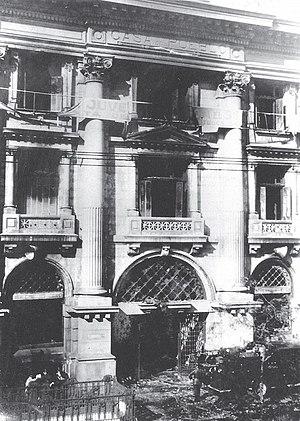
Buenos Aires 1953. La fachada de la Casa del Pueblo, sede del Partido Socialista tras el atentado del 15 de abril. (Archivo General de la Nación)
L’attentat terroriste du 15 avril 1953 sur la place de Mai de Buenos Aires est un attentat à la bombe visant un rassemblement de travailleurs réunis devant la Casa Rosada et venus écouter, à l’invitation de la CGT, un discours de Juan Perón. Cette action terroriste, non revendiquée, qui consista en l’explosion de deux bombes, se solda par la mort de six personnes, en plus de 90 blessés, dont 19 grièvement.